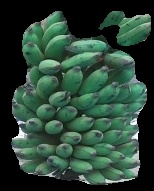
Variety: elakki-bale
Grade: grade3